Yōrō, Gifu

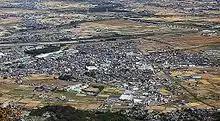
Central Yōrō seen from Yōrō Mountains

Yōrō is located in south-west Gifu Prefecture, with the Yōrō Mountains to the west and the plains of the Ibi River to the east, The Makita River also flows through the town. The town has a climate characterized by hot and humid summers, and mild winters (Köppen climate classification "Cfa"). The average annual temperature in Yōrō is 15.3 °C. The average annual rainfall is 1840 mm with September as the wettest month. The temperatures are highest on average in August, at around 27.6 °C, and lowest in January, at around 4.1 °C.